Transport in Turkmenistan

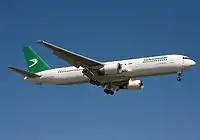
Turkmenistan Airlines Boeing 767-300ER.

Air service began in 1927 with a route between Chardzhou (Türkmenabat) and Tashauz (Dashoguz), flying German Junkers 13 and Soviet K-4 aircraft, each capable of carrying four passengers. In 1932, an aerodrome was built in Ashgabat on the site of the current Howdan neighborhoods, for both passenger and freight service, the latter mainly to deliver supplies to sulfur mines near Derweze in the Karakum Desert.